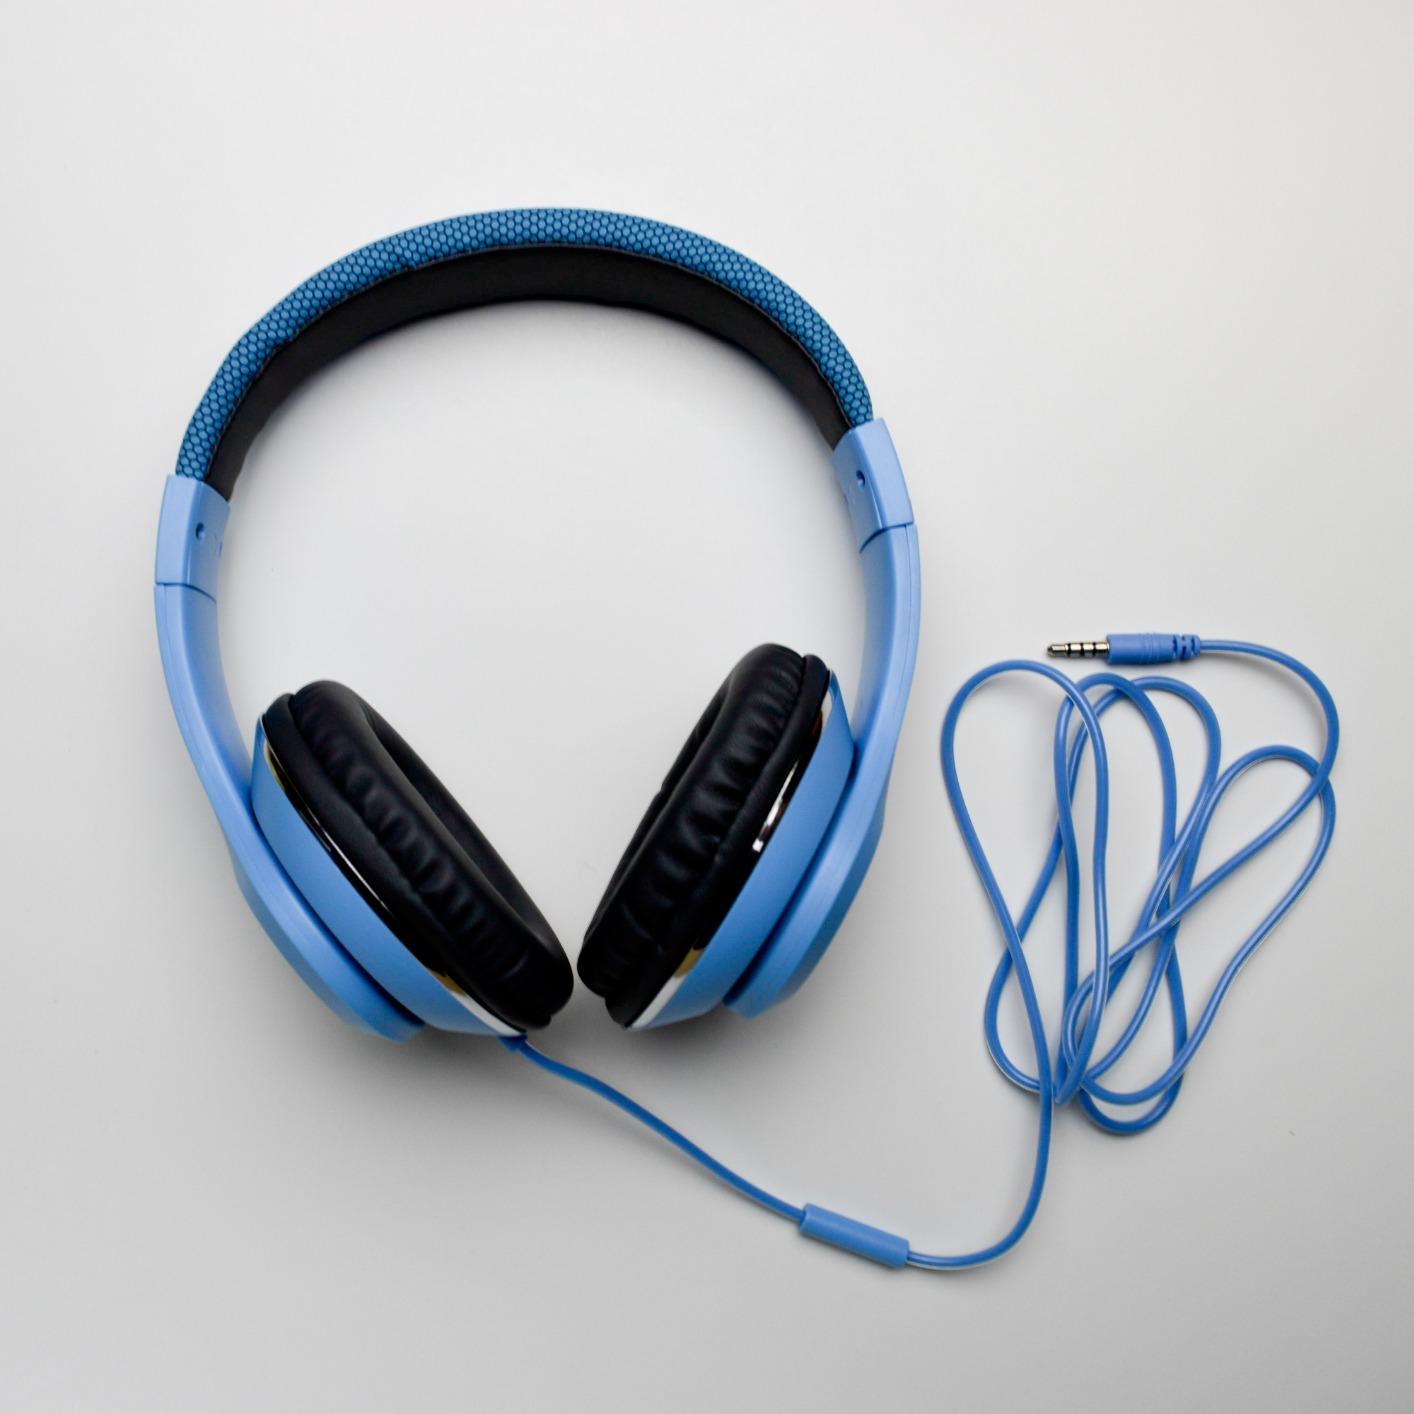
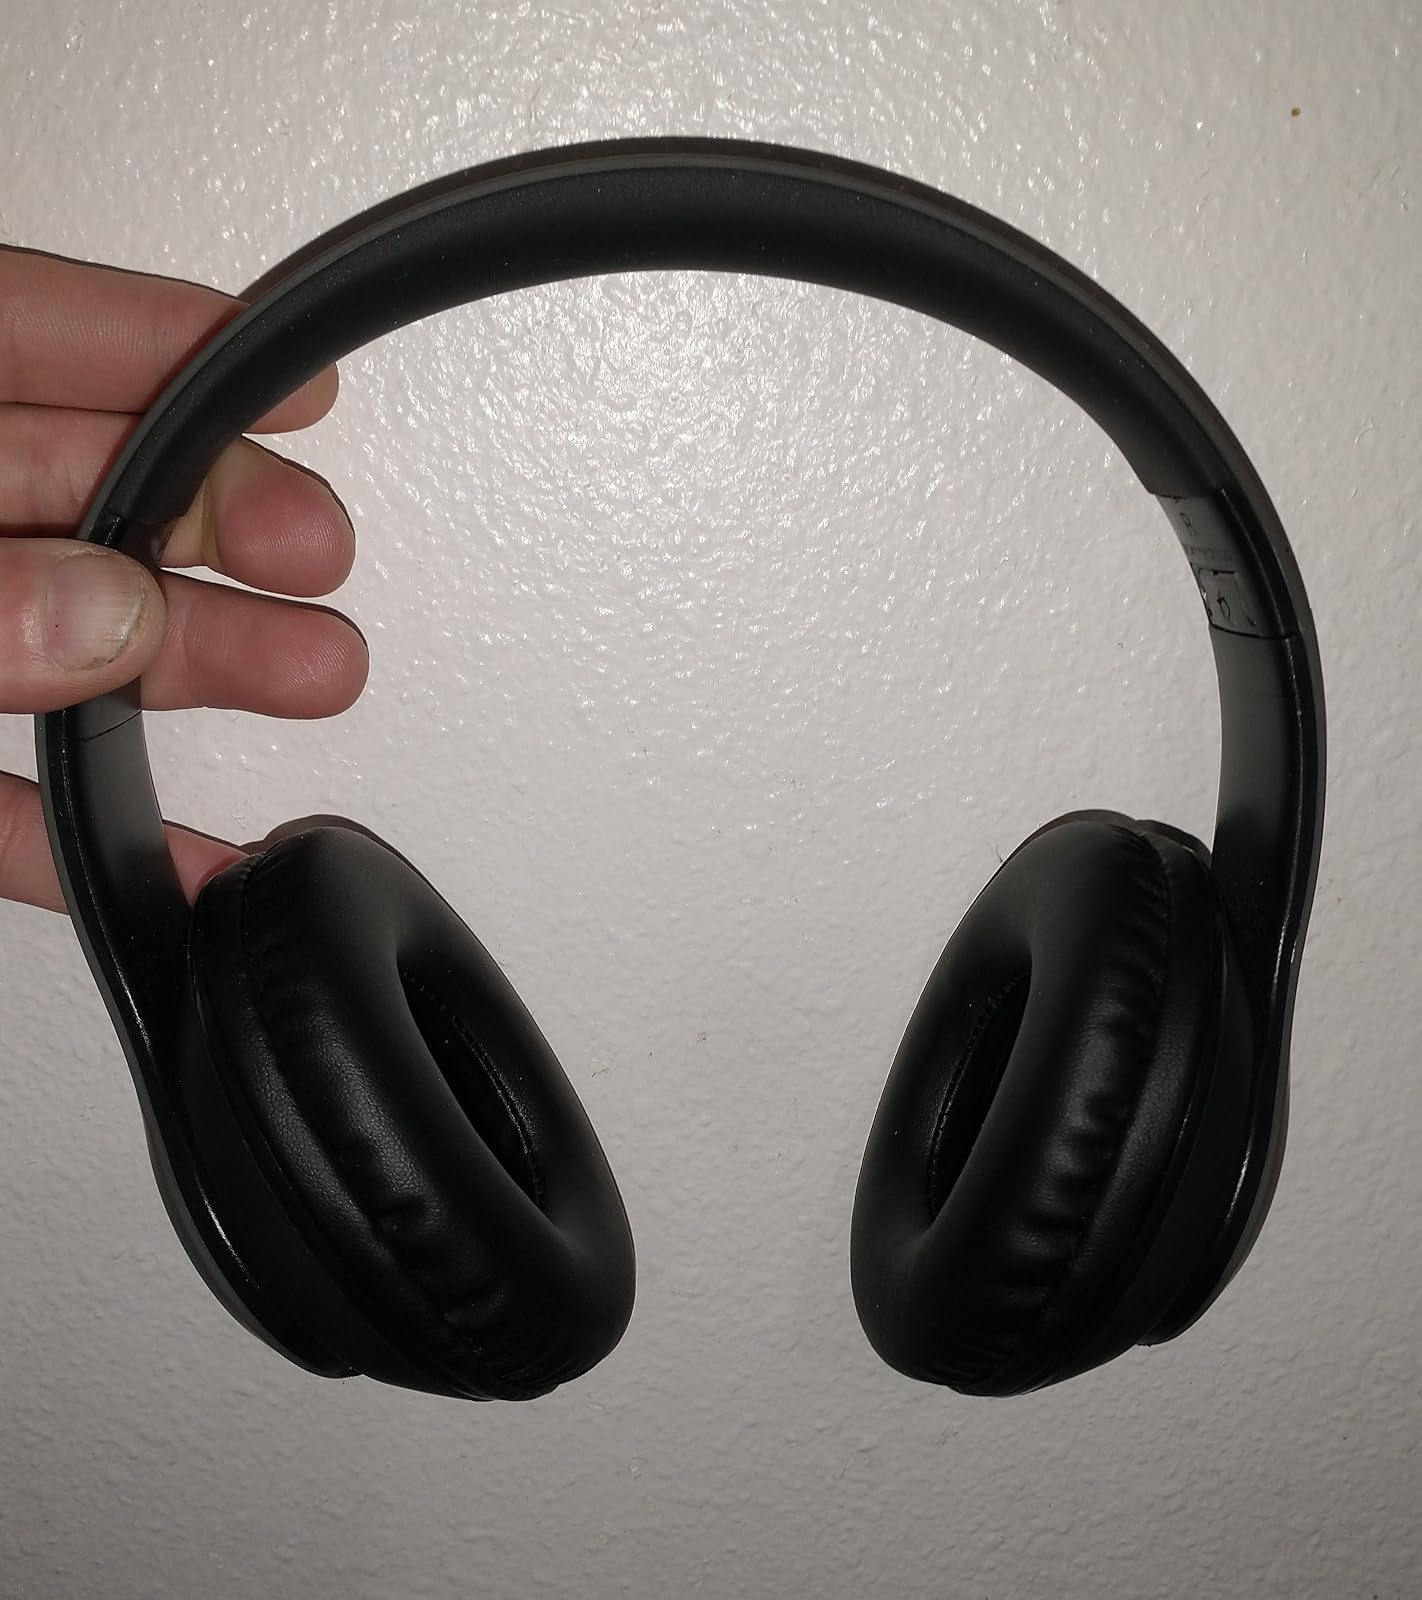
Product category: headphones
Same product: no